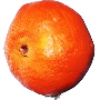
Label: clementine